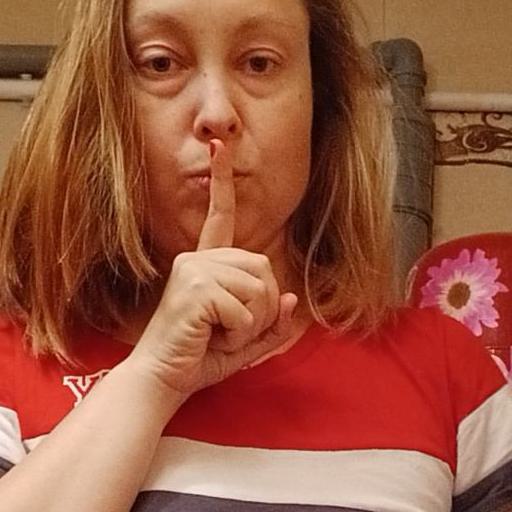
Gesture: mute